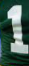
Number: 1